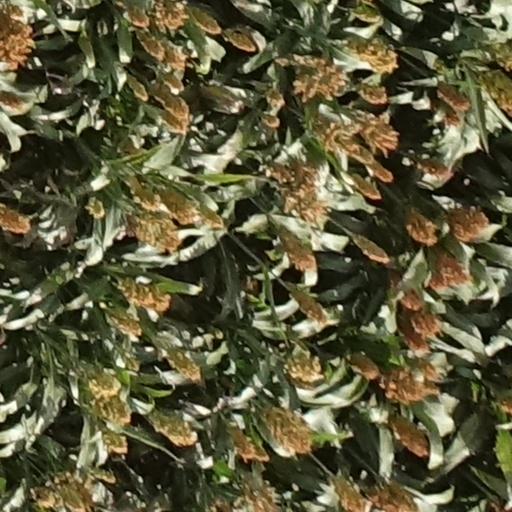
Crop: sorghum